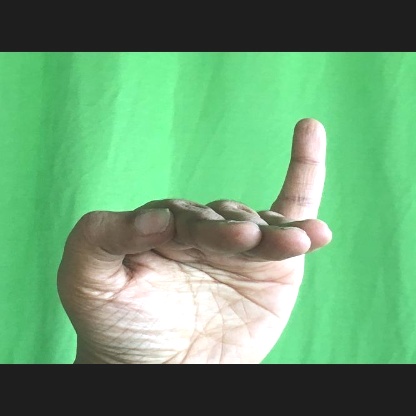
Mudra: Hamsapaksha